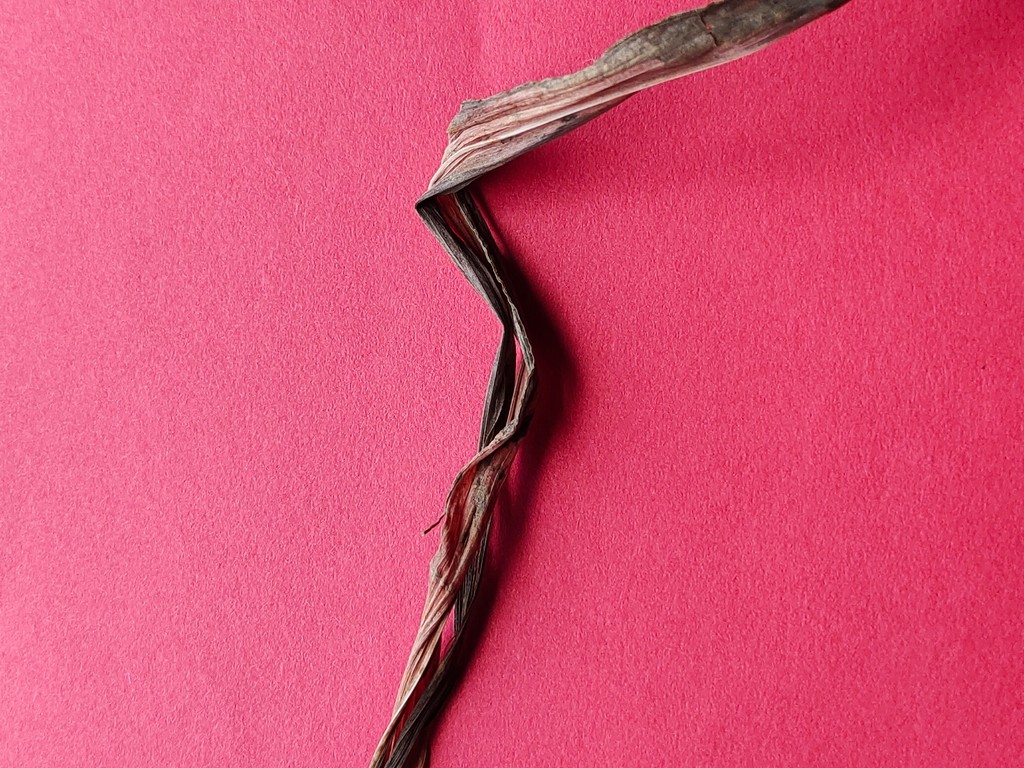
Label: Dried